Douglas A. Blackmon

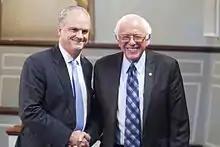
Blackmon with Bernie Sanders in 2015

Blackmon first worked as a reporter for the "Arkansas Democrat" and he later worked as the managing editor of the "Daily Record", both in Little Rock. He later moved to Atlanta, where he worked as a reporter at "The Atlanta Journal-Constitution". In 1995, he began working for "The Wall Street Journal" and in 2012 became its Atlanta bureau chief. While there, he shared the 2011 Gerald Loeb Award for Large Newspapers for the story "Deep Trouble".